Sainte Luce Reserve

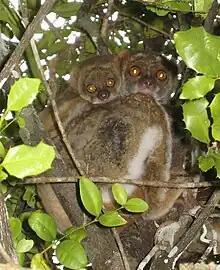
Avahi laniger

Sainte Luce Reserve is a nature reserve in south-east Madagascar and part of one of the last remaining intact coastal rainforests in the country. The reserve is private, and has been managed by the Filana Association since 2010. It forms part of the greater Sainte Luce rainforest, which is approximately long and varies from wide. The reserve itself is approximately long and averages across.